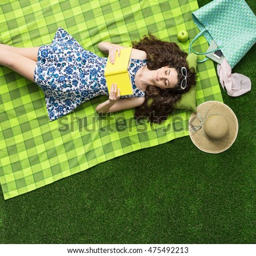
cute girl relaxing outdoors on the grass and reading a novel book , top view